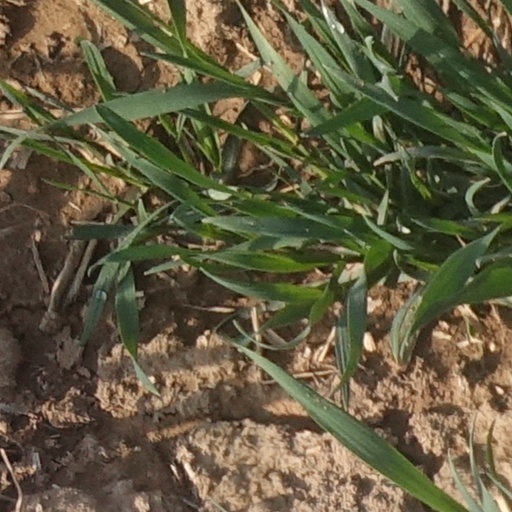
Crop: wheat